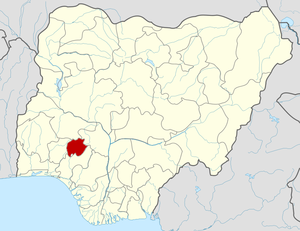
Ekiti est un État yoruba du sud-ouest du Nigeria.